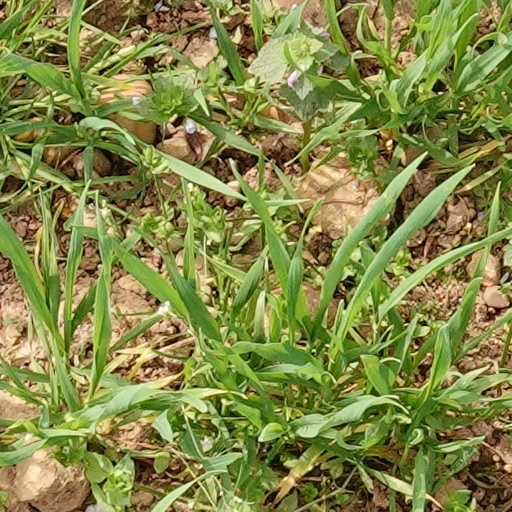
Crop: wheat